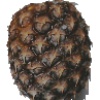
Label: Pineapple 1